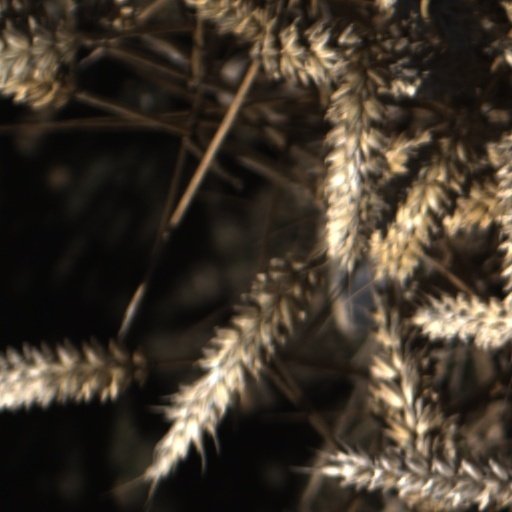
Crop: wheat